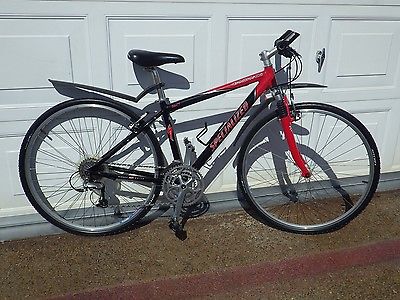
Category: bicycle